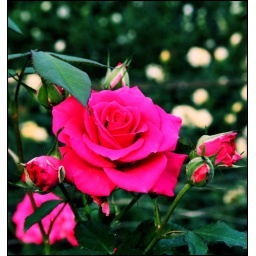
roses in the conservatory at longwood gardens - they're in the same room as the hibiscus flowers - my favorite room :)